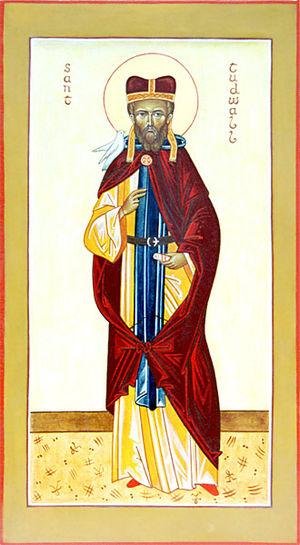
L'icône de St. Tugdual de Tréguier peinte pour l'Association orthodoxe sainte Anne (Bretagne).
Saint Tugdual, mort à Tréguier, est un religieux du VIᵉ siècle, originaire du Pays de Galles ou plus probablement de la Domnonée britannique, venu avec soixante-douze religieux évangéliser l'Armorique en débarquant à Porz Pabu dans la Presqu'île de Kermorvan selon son hagiographie. Il est aussi connu sous les noms de saint Pabu, saint Paban et saint Tudy, ces deux noms en seraient des formes hypocoristiques.
Les Sept saints fondateurs de la Bretagne sont, selon une construction littéraire et hagiographique tardive forgée à partir du XIᵉ siècle, des moines et ermites venus du Pays de Galles et de Cornouailles vers les Vᵉ siècle et VIᵉ siècle, à l'époque de l'émigration bretonne en Armorique. Ils sont considérés comme les fondateurs des sept premières cités épiscopales et du christianisme en Armorique. Cette littérature hagiographique procède de la volonté de donner une origine chrétienne à des éléments païens et résulte d'un enjeu politique et « d'un effort concerté de « mise en texte du passé » destiné à répondre aux éventuelles contestations de la part de l'Église franque des origines historico-légendaires dont se réclamait le monachisme breton ».